Hunt Museum

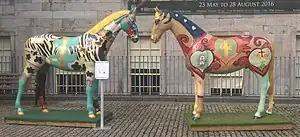
'Horse Outside' art installation

In 2011 a lifesize model of a horse, painted by young people aged 10–18 was placed outside the front of the building. This was joined by a second one in 2012. The models are made of fibreglass, and are taken inside at night. The art installation was inspired by the song "Horse Outside" by the group The Rubberbandits.